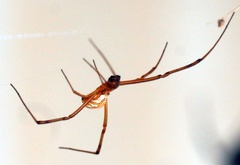
Species: Lactrodectus_hesperus